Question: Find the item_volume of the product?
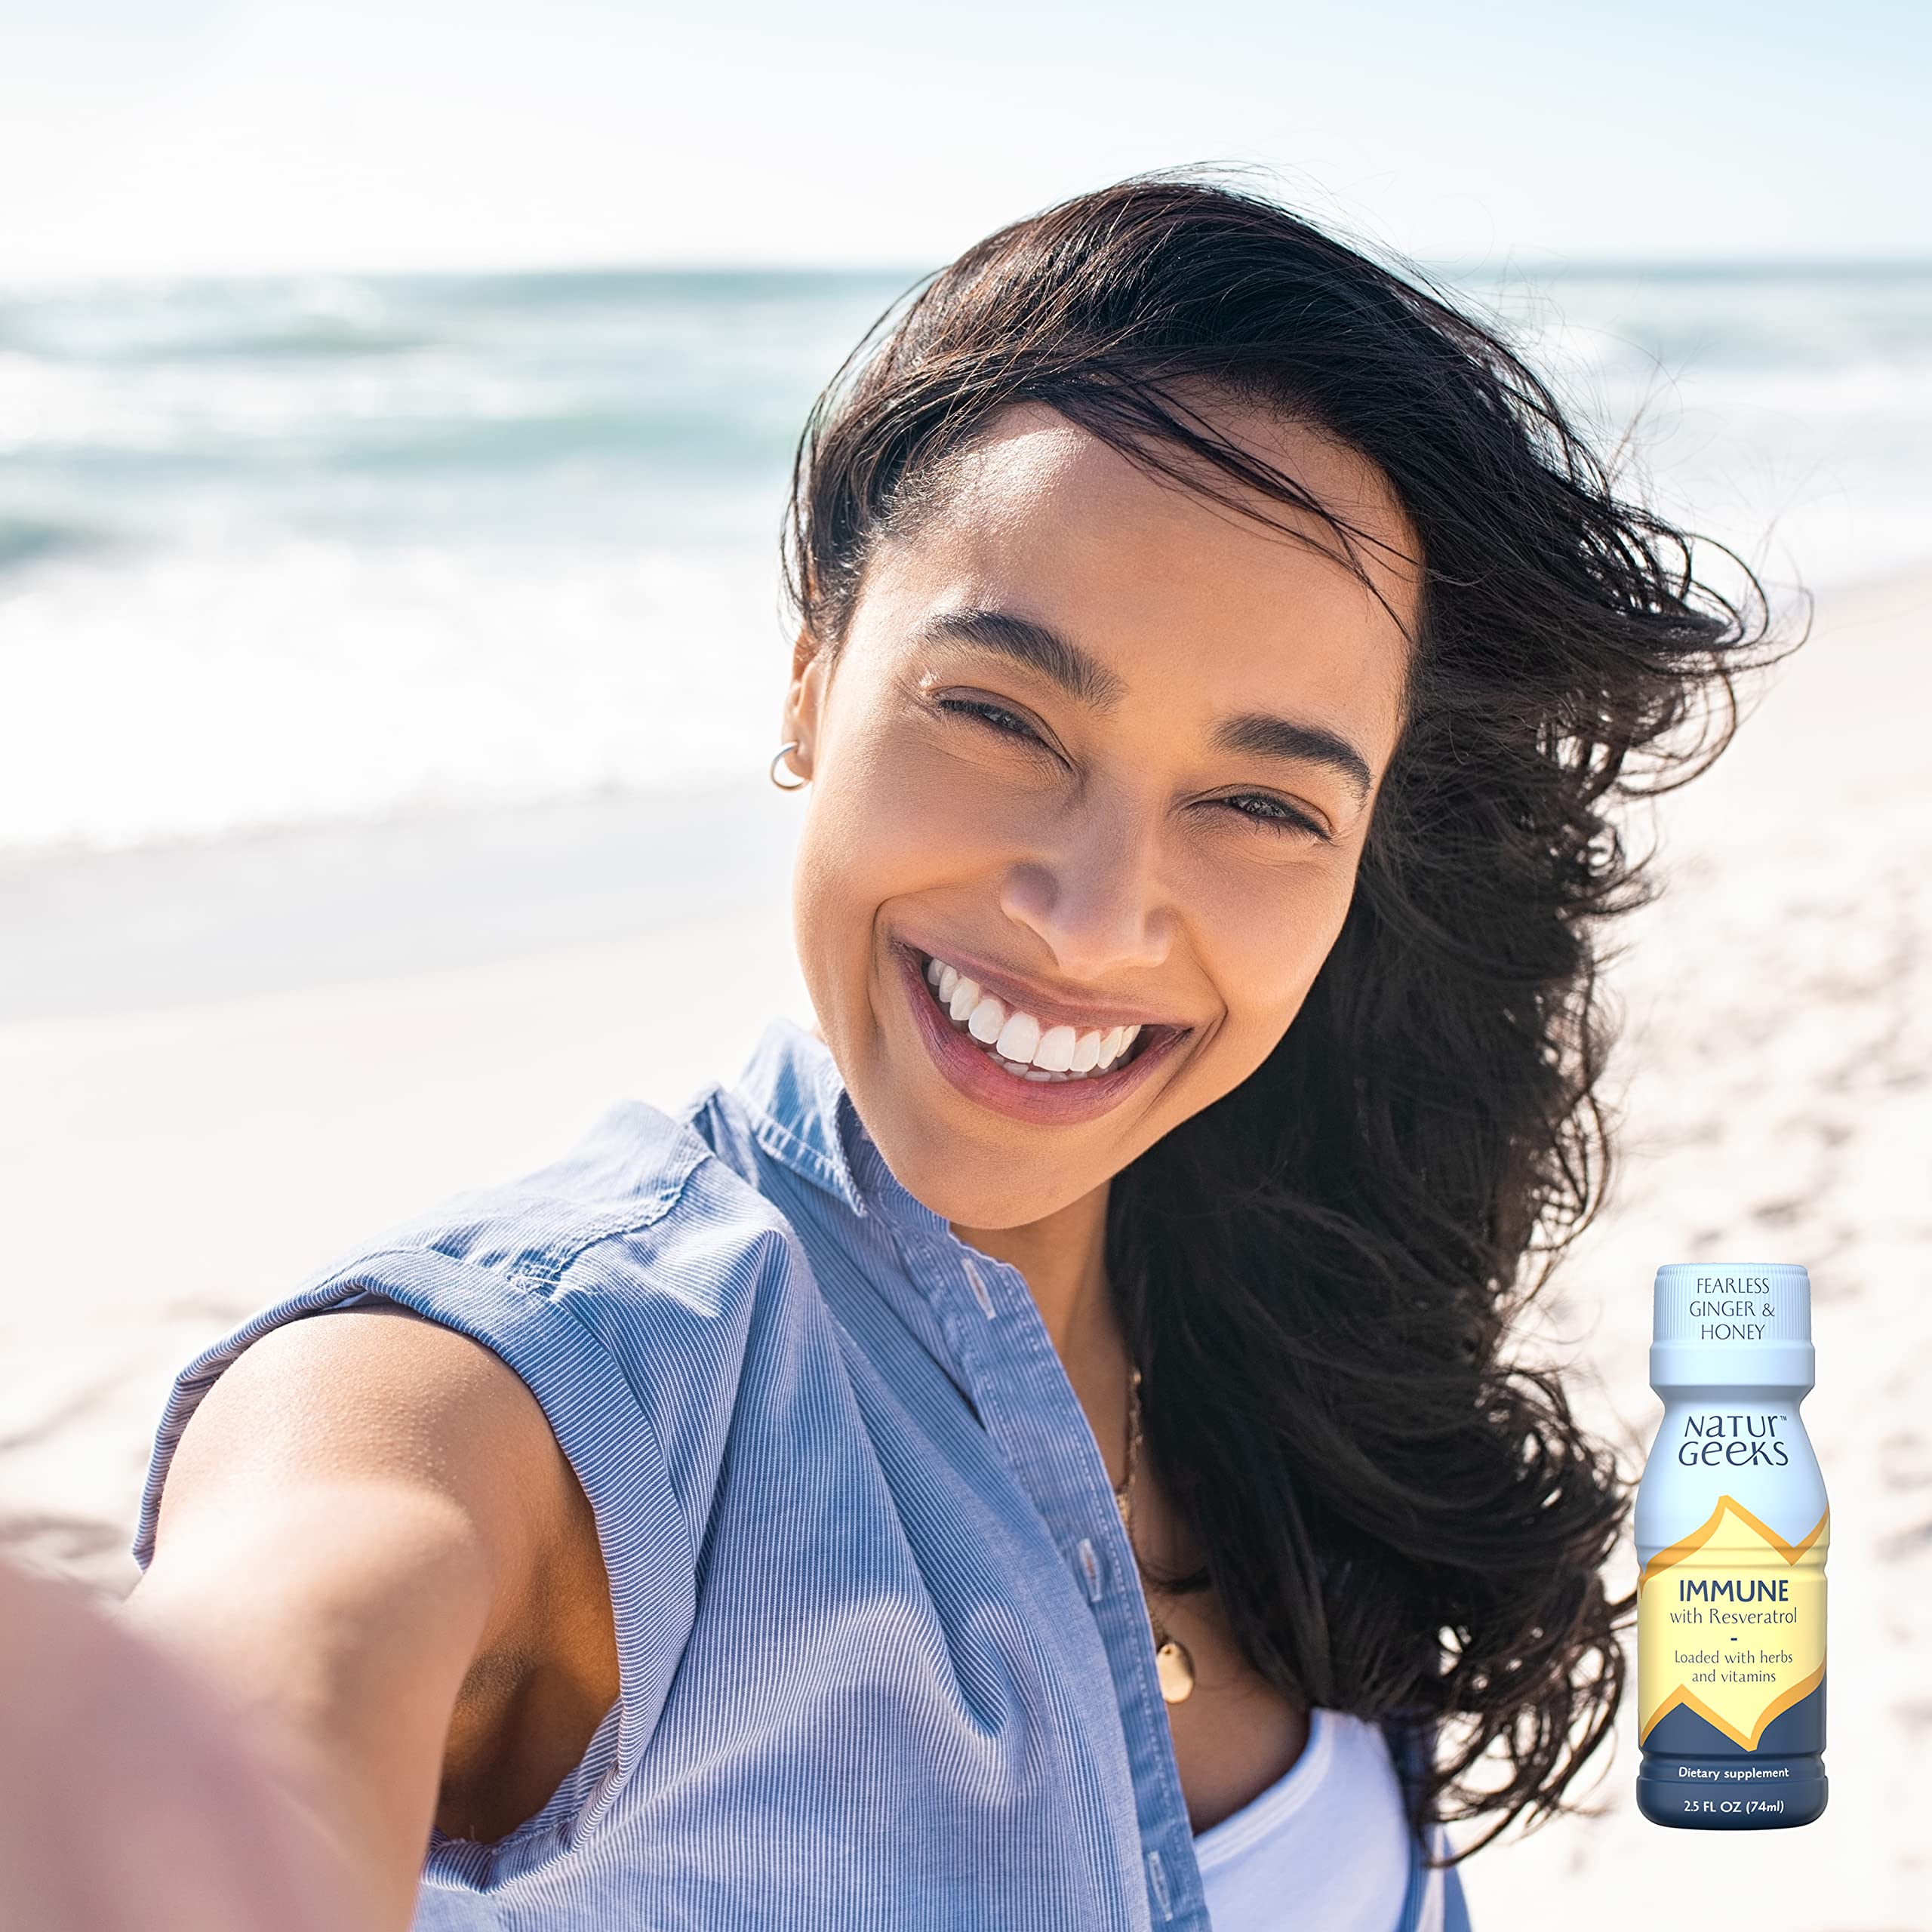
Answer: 2.5 fluid ounce